Yū Fujiki

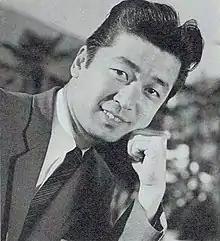
Fujiki in 1956

, born , was a Japanese film and television actor. He appeared in more than 100 films from 1954 to 2005.